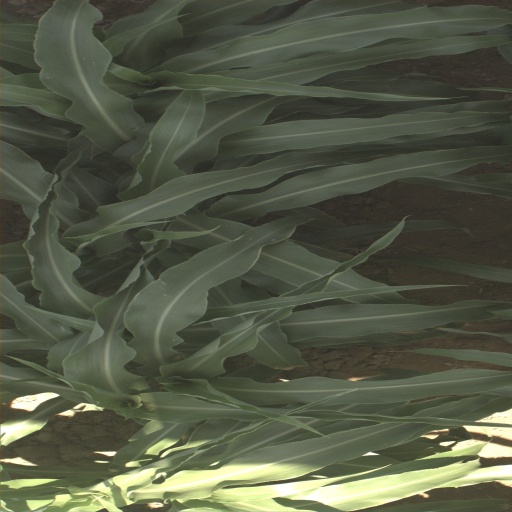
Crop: sorghum